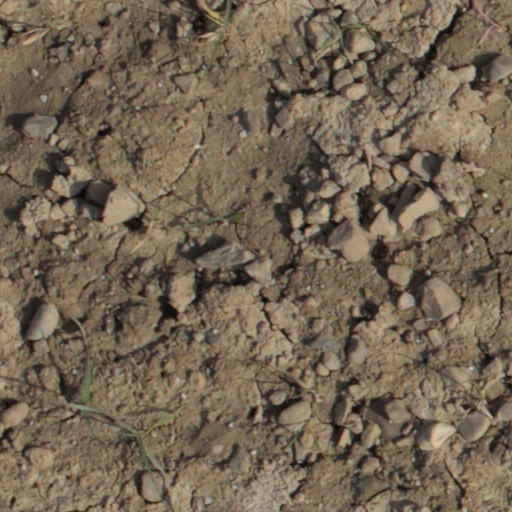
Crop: wheat